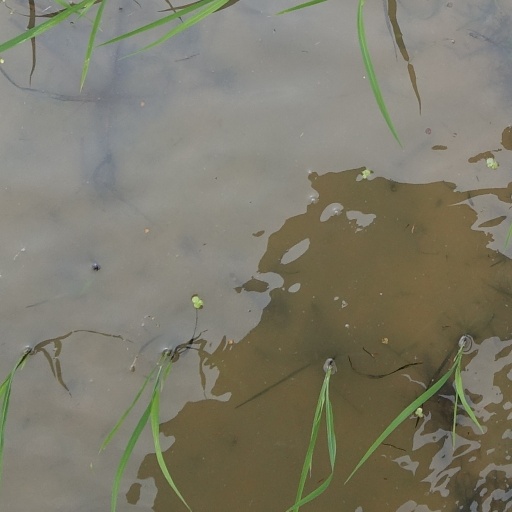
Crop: rice